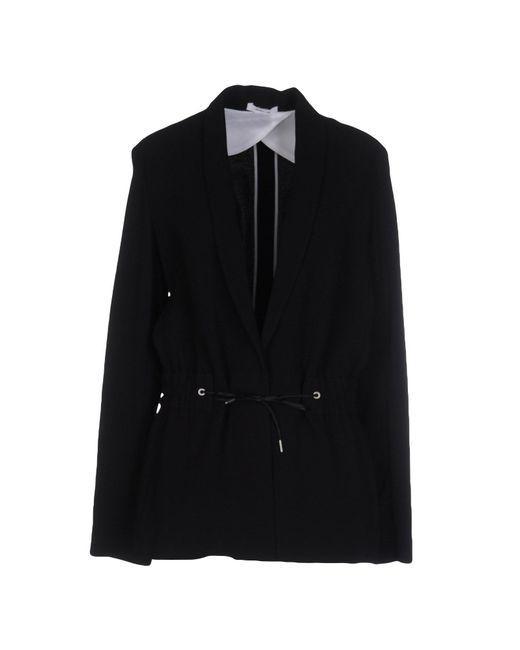
Schwarzer Designeranzug Langarm für Winter, Büro